Polish Army in France (1939–1940)

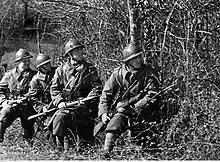
Polish soldiers in training with MAS 36 rifles, France, 1940.

The Polish Army in France formed in France under the command of General Władysław Sikorski (and hence sometimes known as Sikorski's Army) in late 1939, after the fall of Poland resulting from the Polish Defensive War. About 85,000 troops were in the process of being organized into fighting formations (four infantry divisions, two independent brigades and air support) when the Battle of France started. The army was partially destroyed in the hostilities, but over 20,000 soldiers were evacuated and formed a new Polish army in the United Kingdom.